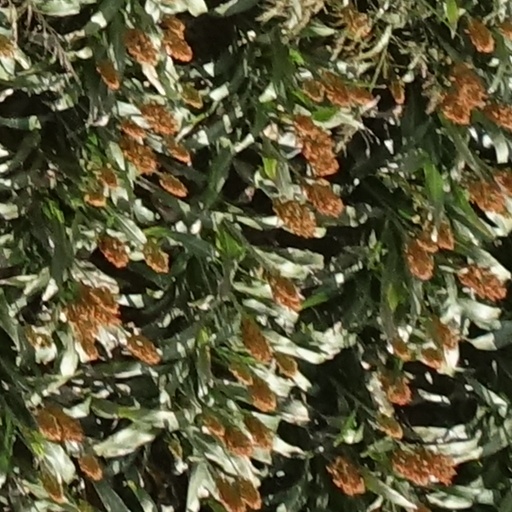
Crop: sorghum